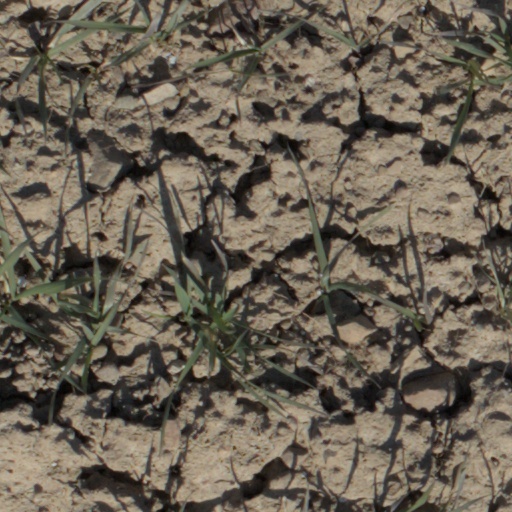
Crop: wheat